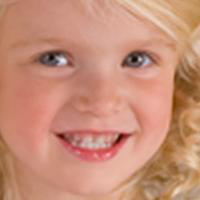
Age group: age 01-10